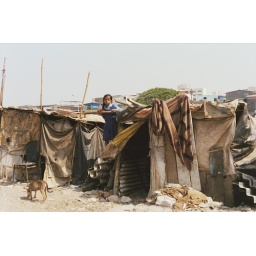
A young girl looks out from between houses in a Mumbai slumPhotographer: Jenny Beechey